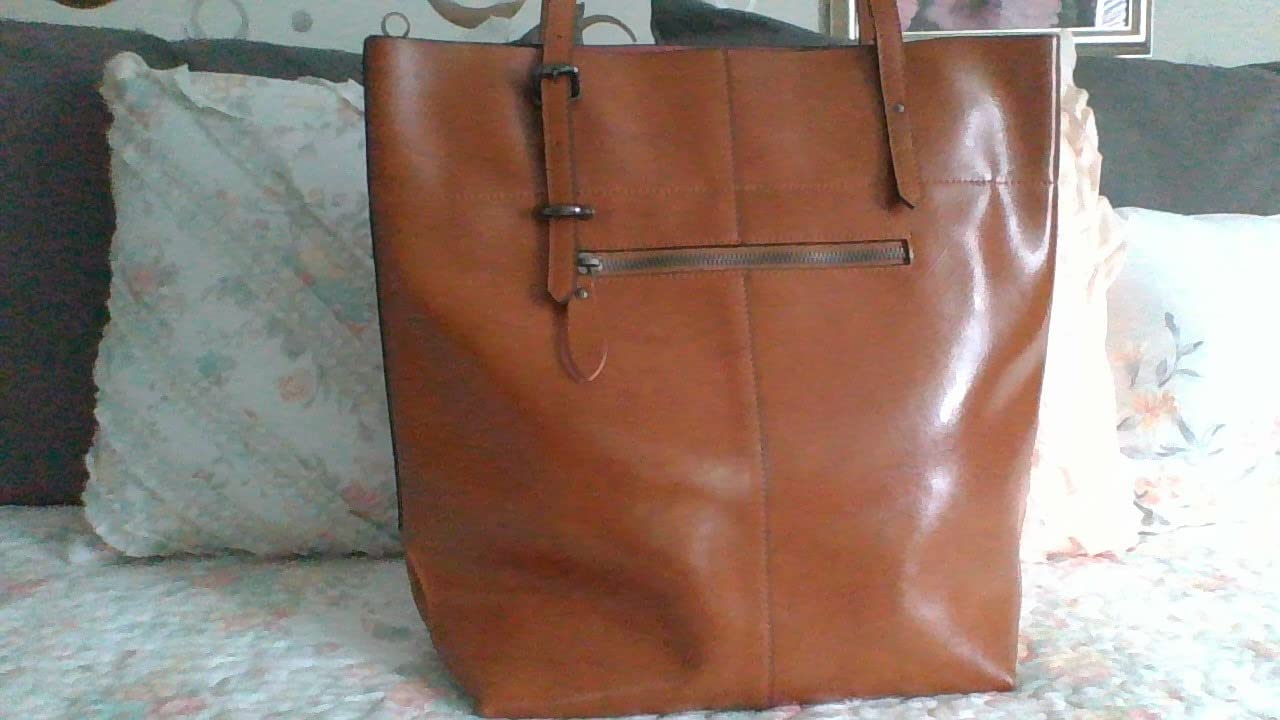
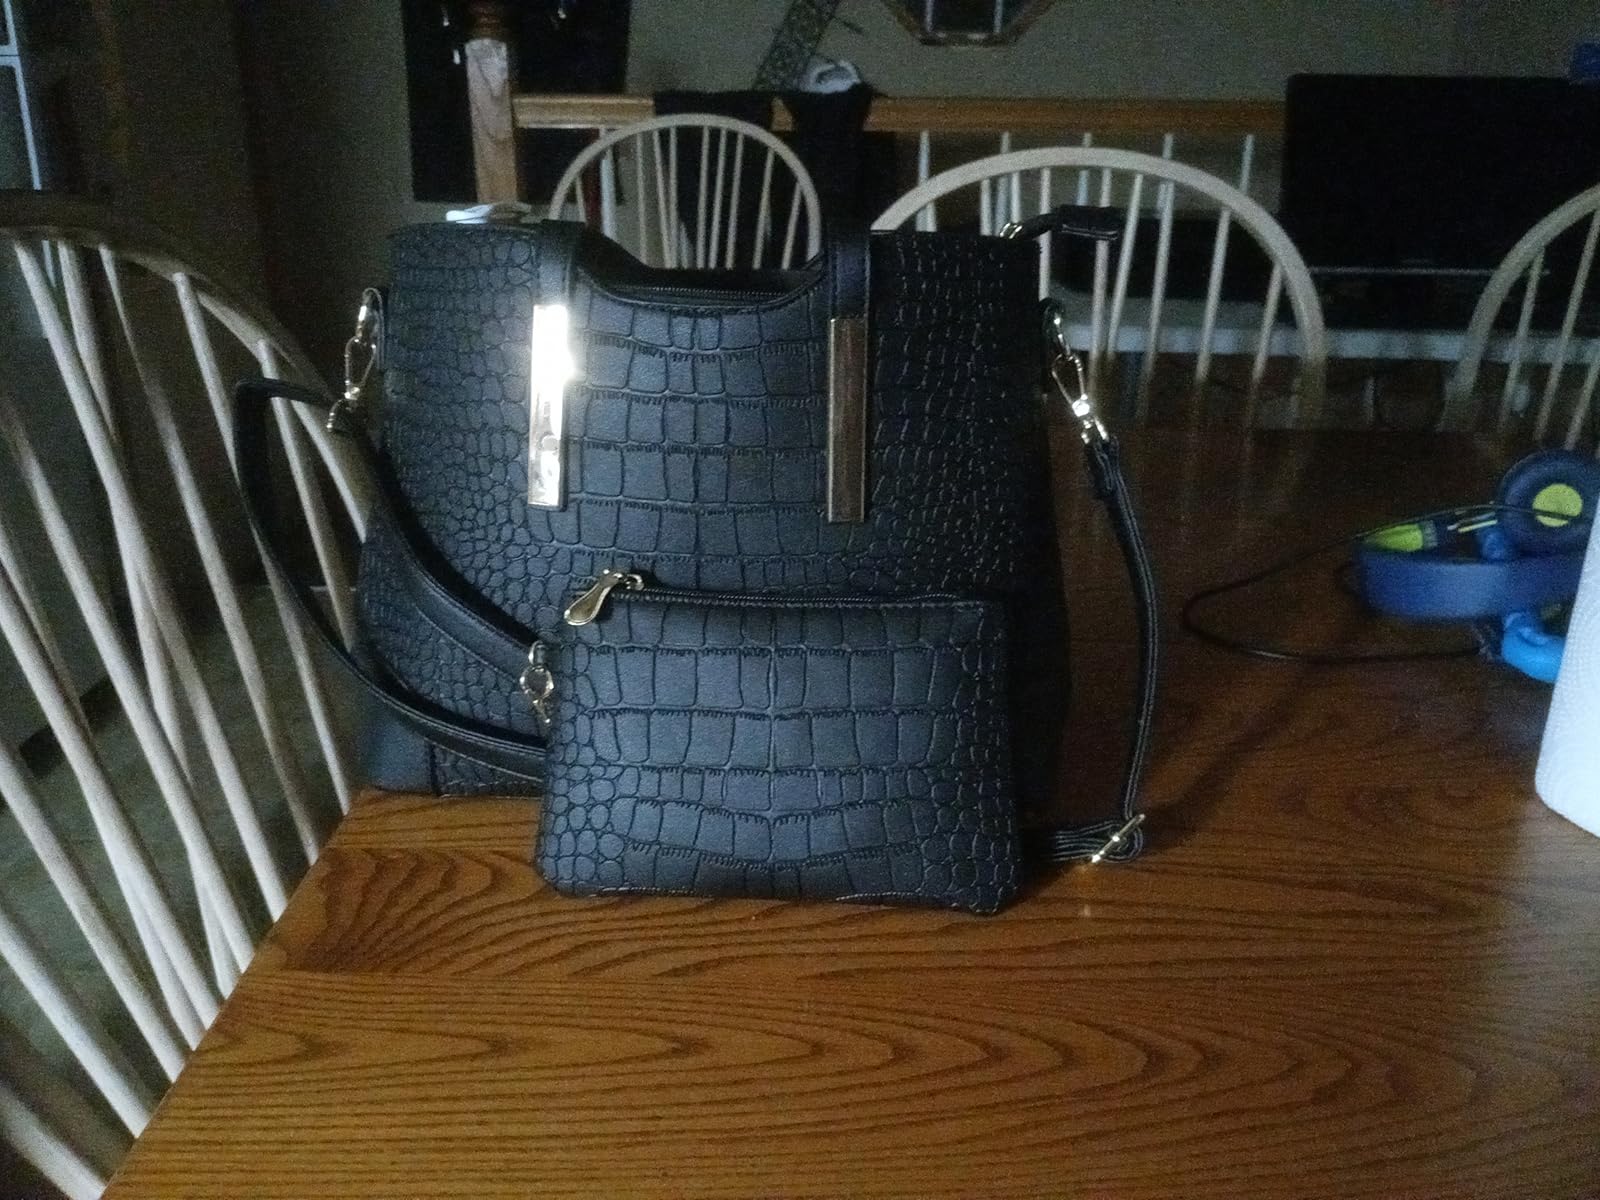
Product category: accessories_handbag
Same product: no